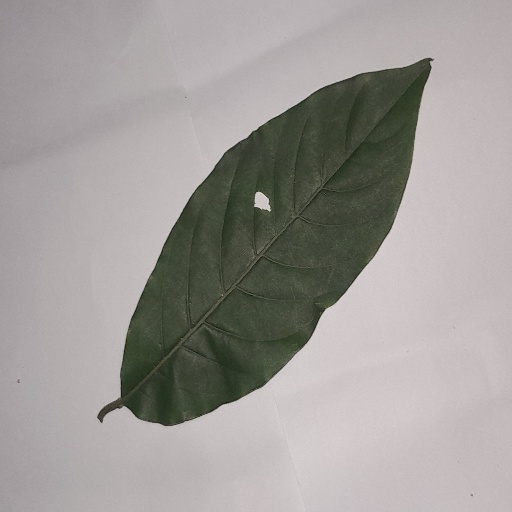
Species: HariTaki
Leaf condition: Shot Hole